John Schoonraad

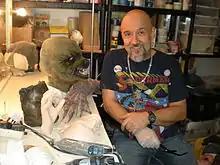
John Schoonraad at Elstree Studios, 2011

John Schoonraad (born 2 October 1952) is a lifecast and special effects artist who has created over 2,000 lifecasts, a technique used in film and television production.